Formosa Resolution of 1955

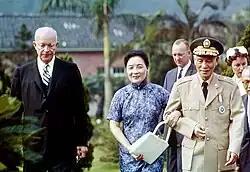
Leader of the Republic of China Chiang Kai-shek and U.S. President Dwight D. Eisenhower in 1960.

The Formosa Resolution of 1955 was a joint resolution passed by the U.S. Senate and signed by U.S. President Dwight D. Eisenhower on January 29, 1955, to counteract the threat of an invasion of Taiwan (Republic of China) by the People's Republic of China (PRC). The resolution gave the U.S. president the authority "to employ the Armed Forces of the United States as he deems necessary for the specific purpose of securing and protecting Formosa [a name formerly used for the island of Taiwan] and the Pescadores against armed attack".